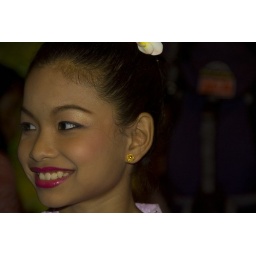
A young dancing girl in the Sunday night street market at Tha Pae Gate.